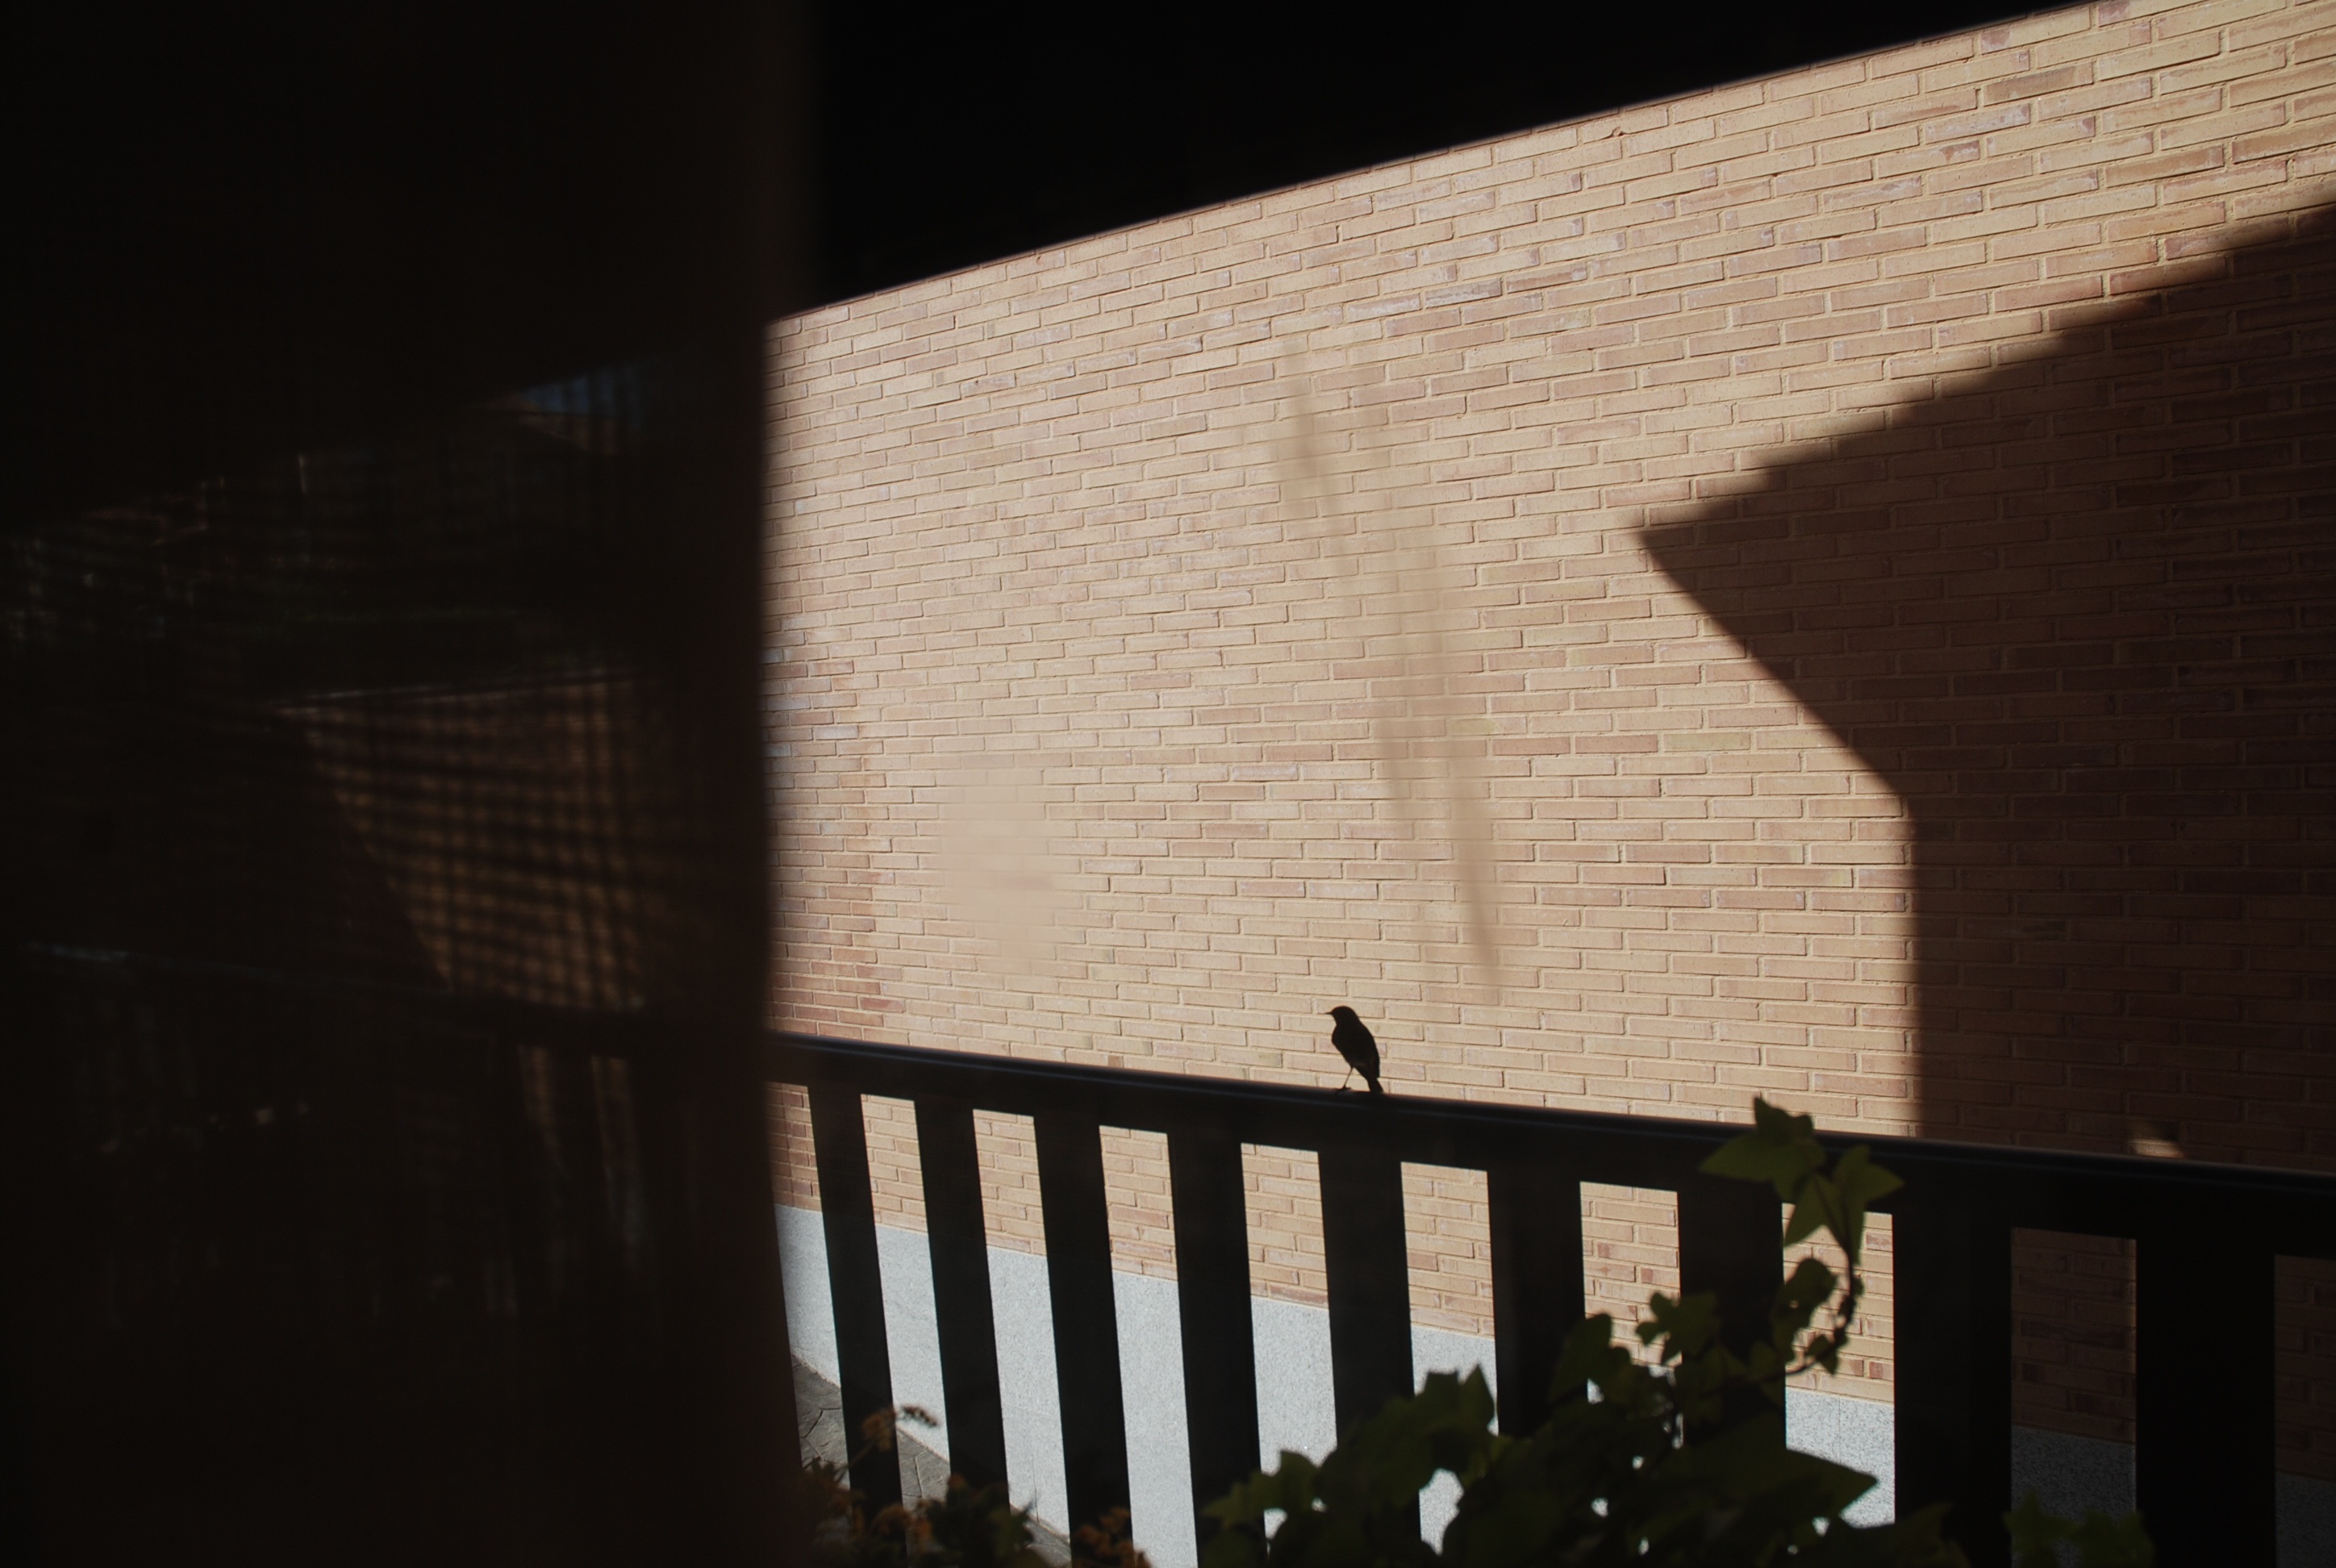
nature, light, architecture, wood, white, house, window, wall, color, shadow, darkness, lighting, interior design, birds, design, image, shape, animal world, window covering